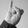
ASL letter: I